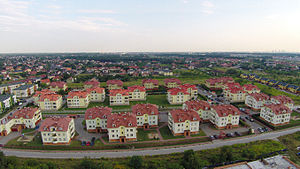
Marki / Galleri
Marki er en by i voivodskabet Masovien i det centrale Polen, en forstad nord-øst for den polske hovedstad Warszawa med 29.395 indbyggere.